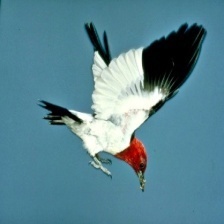
Species: RED HEADED WOODPECKER
Scientific name: MELANERPES ERYTHROCEPHALUS